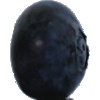
Label: blueberry